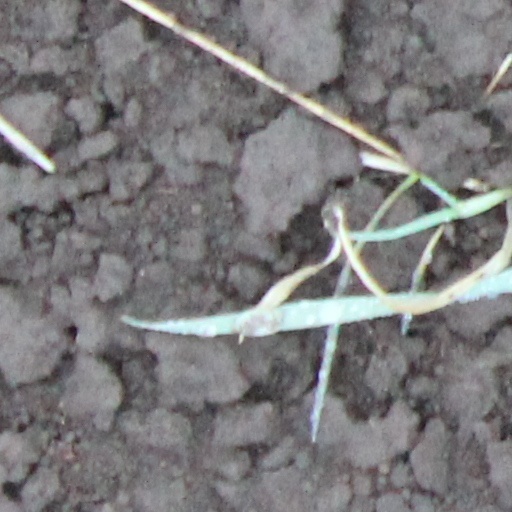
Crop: wheat